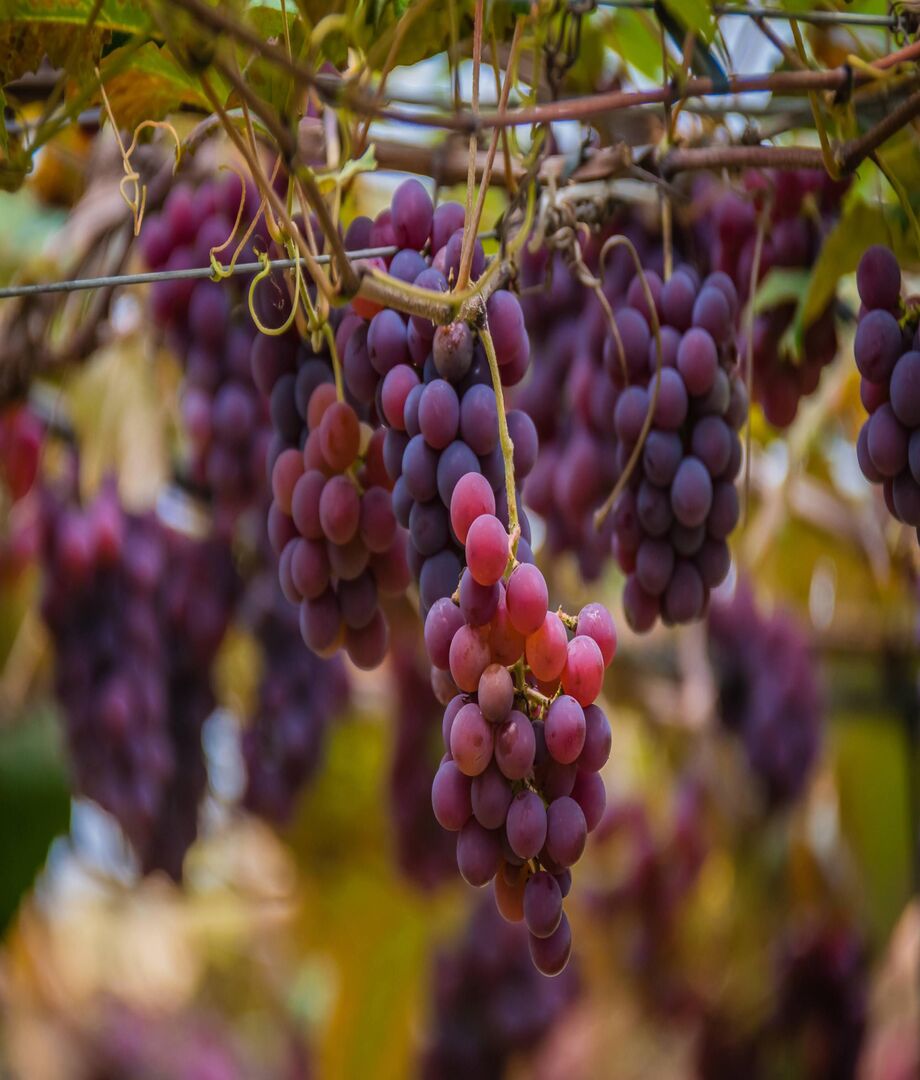
Label: grape